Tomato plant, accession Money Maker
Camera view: bottom (45 deg); turntable rotation: 240 degrees
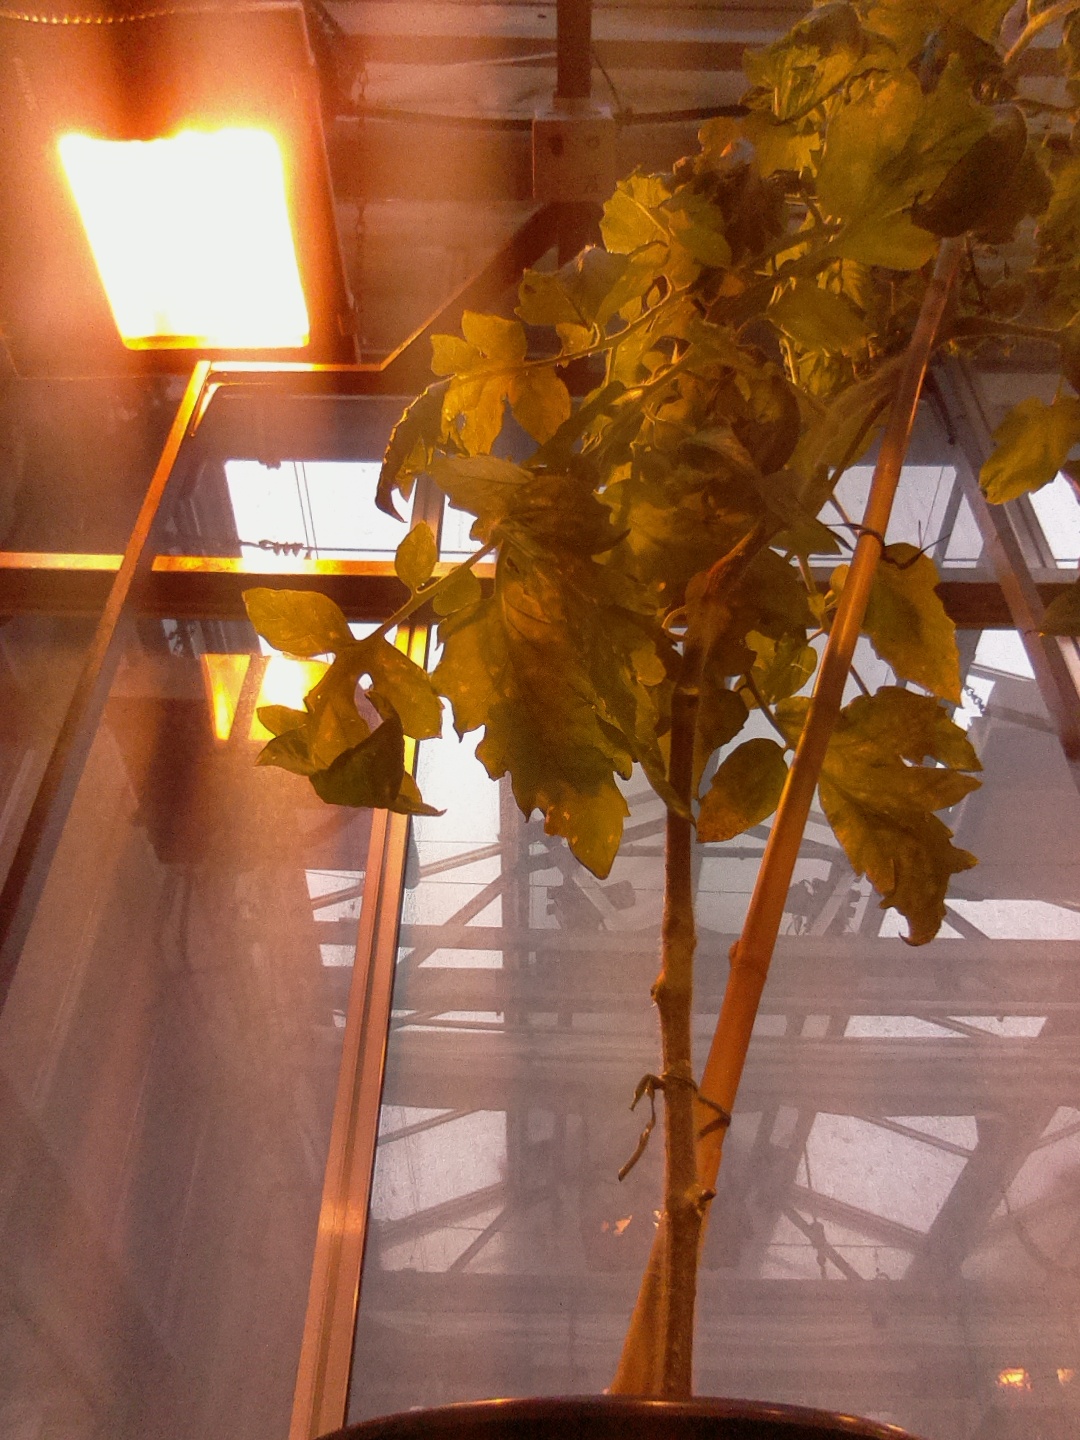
BBCH growth stage 74: 40%-50% of final fruit size